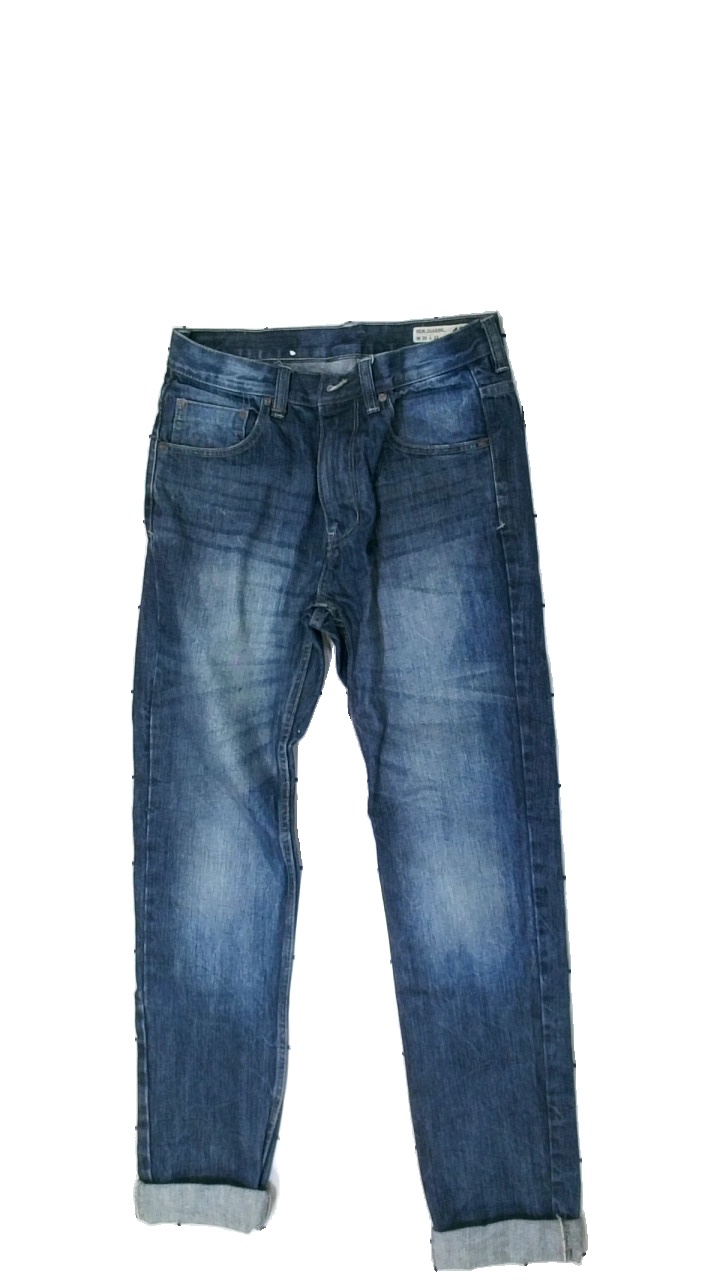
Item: Jeans (Men)
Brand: Lager 157
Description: blå jeans
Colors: Blue
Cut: Regular
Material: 100% cotton
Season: All
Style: Denim
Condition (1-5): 5
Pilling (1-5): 5
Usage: Reuse
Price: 100-150